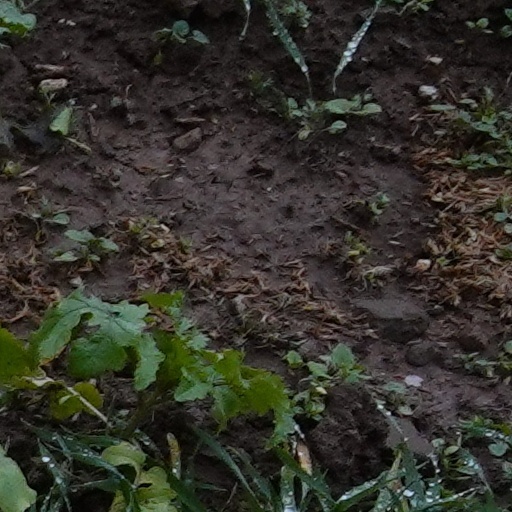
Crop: wheat